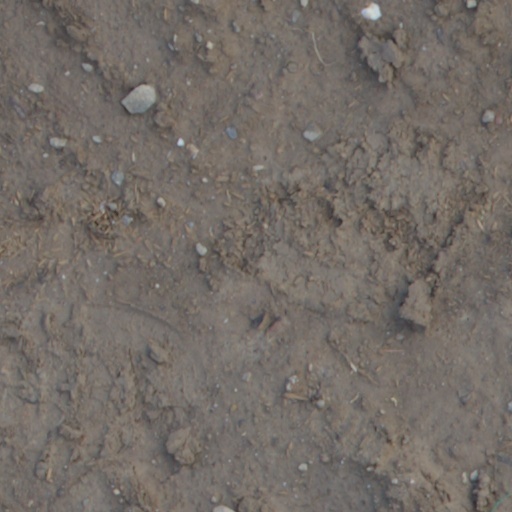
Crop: wheat